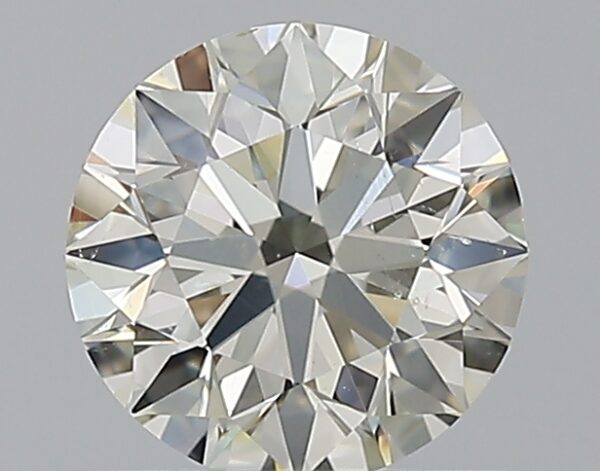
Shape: round
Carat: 0.7
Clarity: SI1
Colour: K
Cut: EX
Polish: EX
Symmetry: EX
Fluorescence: M
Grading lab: GIA
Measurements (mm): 5.65 x 5.69 x 3.55